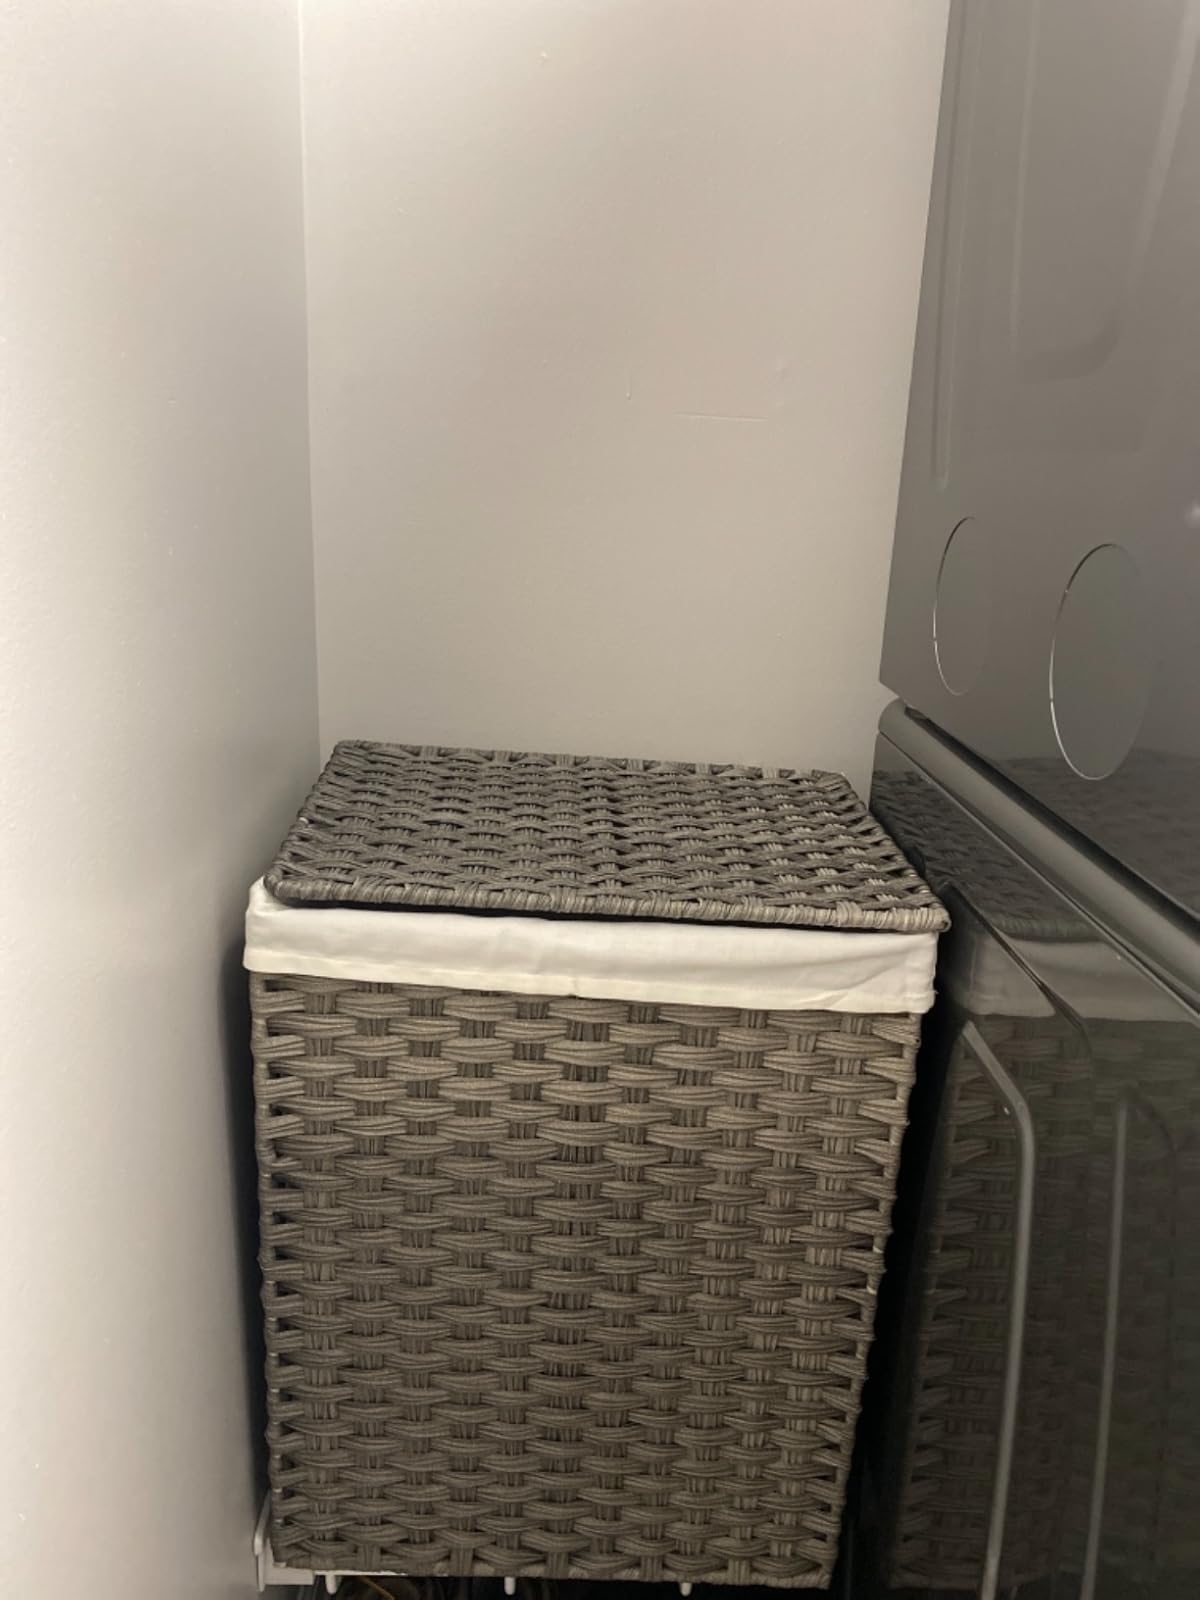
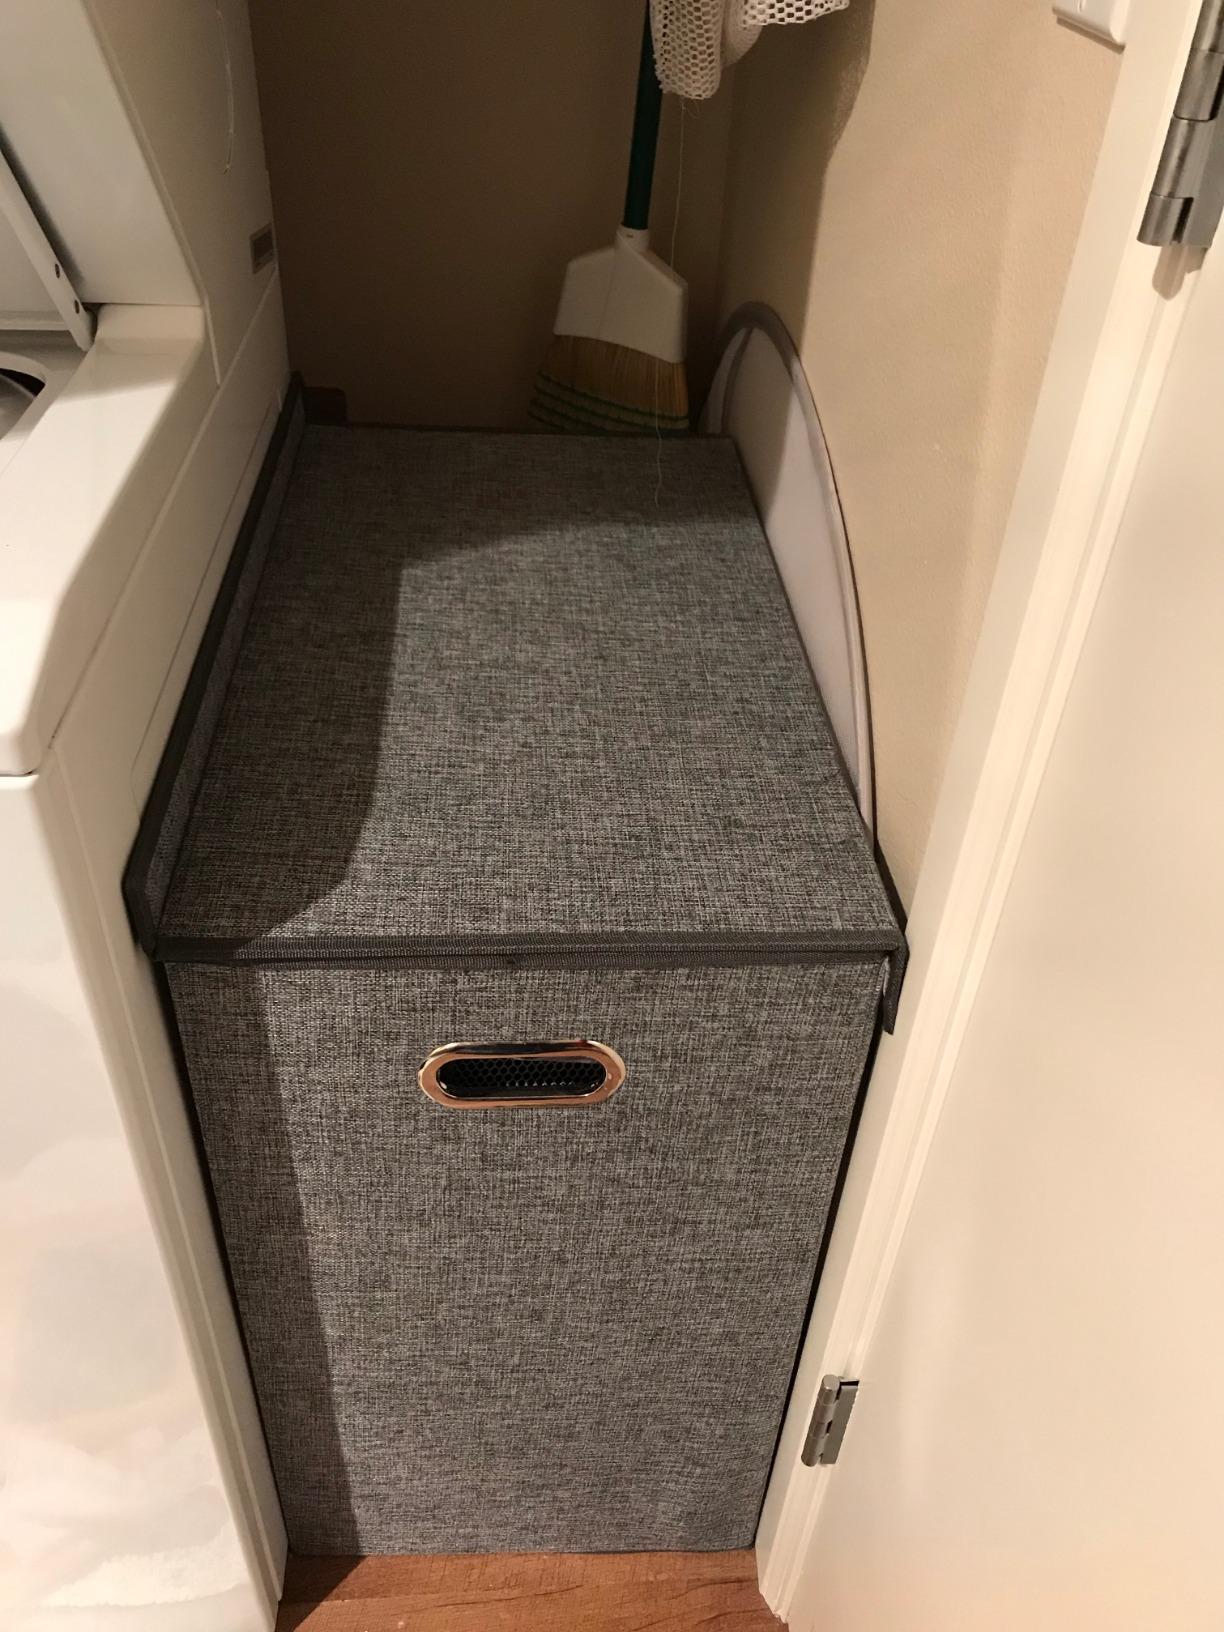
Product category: items_hamper
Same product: no